Henry VI, Part 3

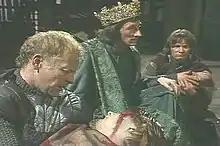
Act 2, Scene 5 from the 1983 "BBC Shakespeare" adaptation.

Despite the prevalence of revenge in the earlier parts of the play, it loses significance as a motivating factor as the nature of the conflict changes and develops into a pursuit of power, without recourse to past antagonisms. Revenge ceases to be the primary driving force for many of the characters, with lust for power taking over, and past conflicts rendered unimportant as each side desperately races for victory; "the revenge ethic has been outstripped by expedient violence with no aim other than the seizure of power."